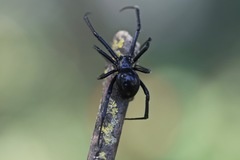
Species: Lactrodectus_hesperus